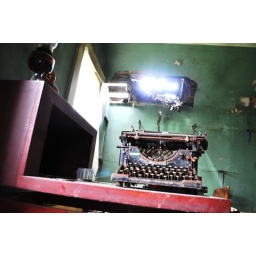
"smilin' at the decay" in the ANAlog room @ guitar house